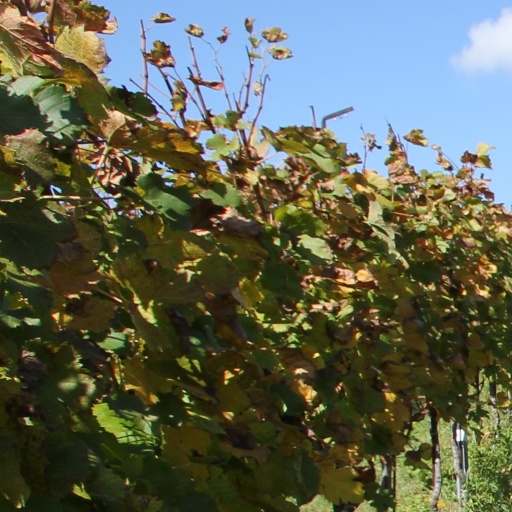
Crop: grape